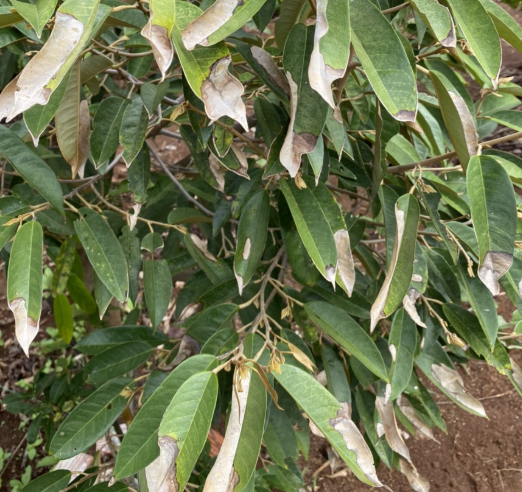
Label: anthracnose_disease